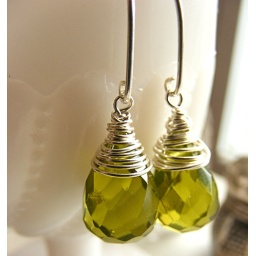
Lovely faceted peridot glass briolettes wire wrapped in sterling silver with handformed sterling silver earwires.